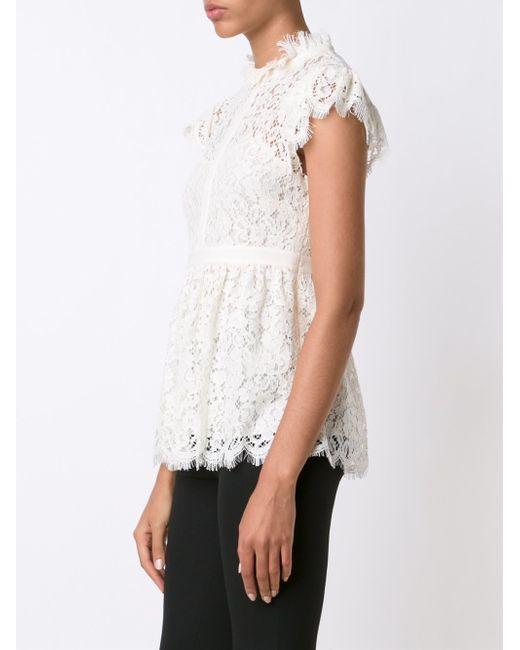
Weißes ärmelloses mit Spitzendesign, Freizeitkleidung